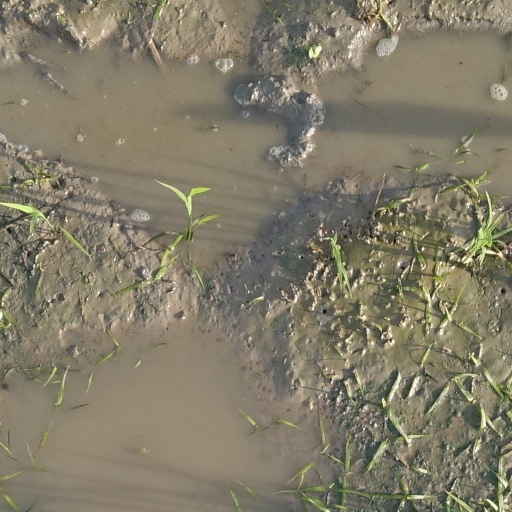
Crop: rice